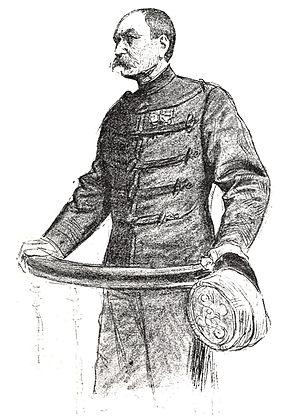
Louis Rémy Sabattier était un artiste français connu pour sa collaboration au magazine l'Illustration pendant une quarantaine d'années.
Georges-Gabriel de Pellieux, né à Strasbourg le 6 septembre 1842 et mort à Quimper le 15 juillet 1900, est un militaire français du XIXᵉ siècle, protagoniste de l'Affaire Dreyfus.